Stanisław Czerniecki

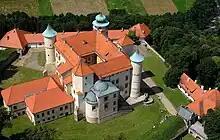
Nowy Wiśnicz Castle, seat of the Lubomirski family in the 17th century

In 1670, Czerniecki was awarded for his military exploits with the titular office of royal secretary. The royal document, issued by King Michael Wiśniowiecki, describes Czerniecki as a long-time servant to the house of Wiśniowiecki. According to Czerniecki family lore, Stanisław Czerniecki was employed as the king's chamber servant. He may have landed this job thanks to his previous military service under Zamoyski, who was King Michael's uncle and mentor.